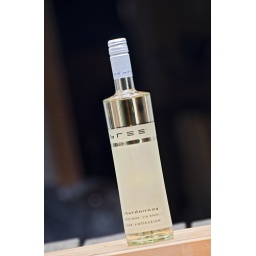
A white chardonnay in a different bottle and design, than you'd expect from a wine. Good elegant sparkly chardonnay.